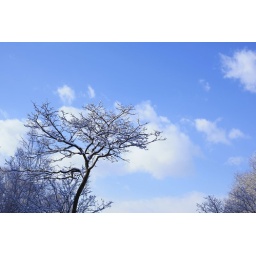
Sonw in the blue sky